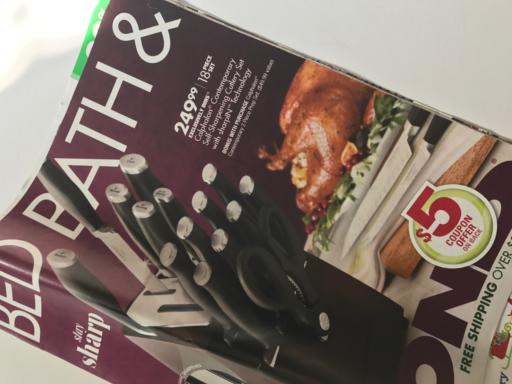
Waste category: paper